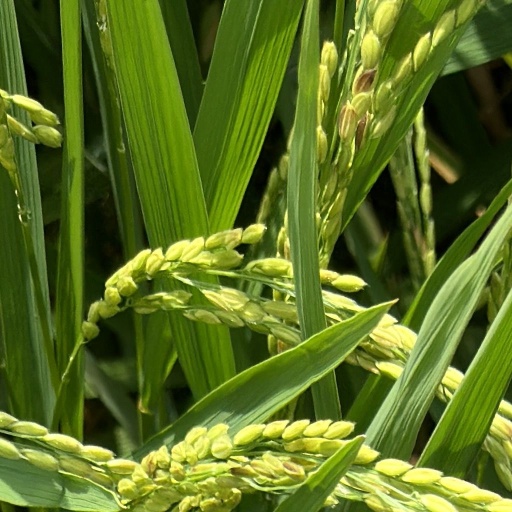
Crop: rice